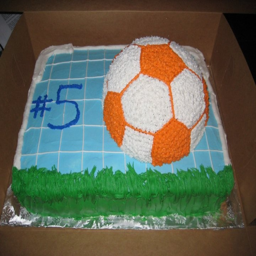
cake for a soccer themed 5th birthday